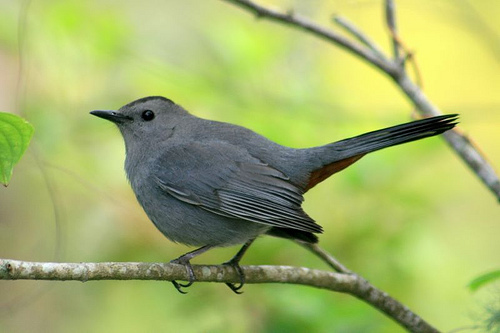
the bird has sharp and pointed beak, with gray wings, throat, breast, belly and abdomen, it has brown tarsus and feet.
a petite sized avian that is all gray and color, with a perky orange butt and black appendages.
a small completely gray bird with a black crown and eyes.
a grey bird with a black crown and outer rectrices.
this smaller bird is nearly all gray with a short pointy bill.
small rounded bird of all light grey with a long upright tail, short black bill and a black crown
this bird has wings that are black and has a white belly
this bird is all black and has a long bill in comparison to its head size.
a small grey bird with black tipped feathers on its tail and wings, and a black spot on the top of its head between its small black eyes.
this bird has wings that are grey and has a black bill
Species: Gray Catbird